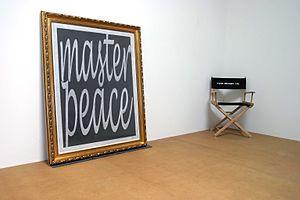
Allan Graham, né en 1943 à San Francisco en Californie, est un artiste américain contemporain. Il vit au Nouveau-Mexique. Son travail va de la sculpture à la peinture et la vidéo.